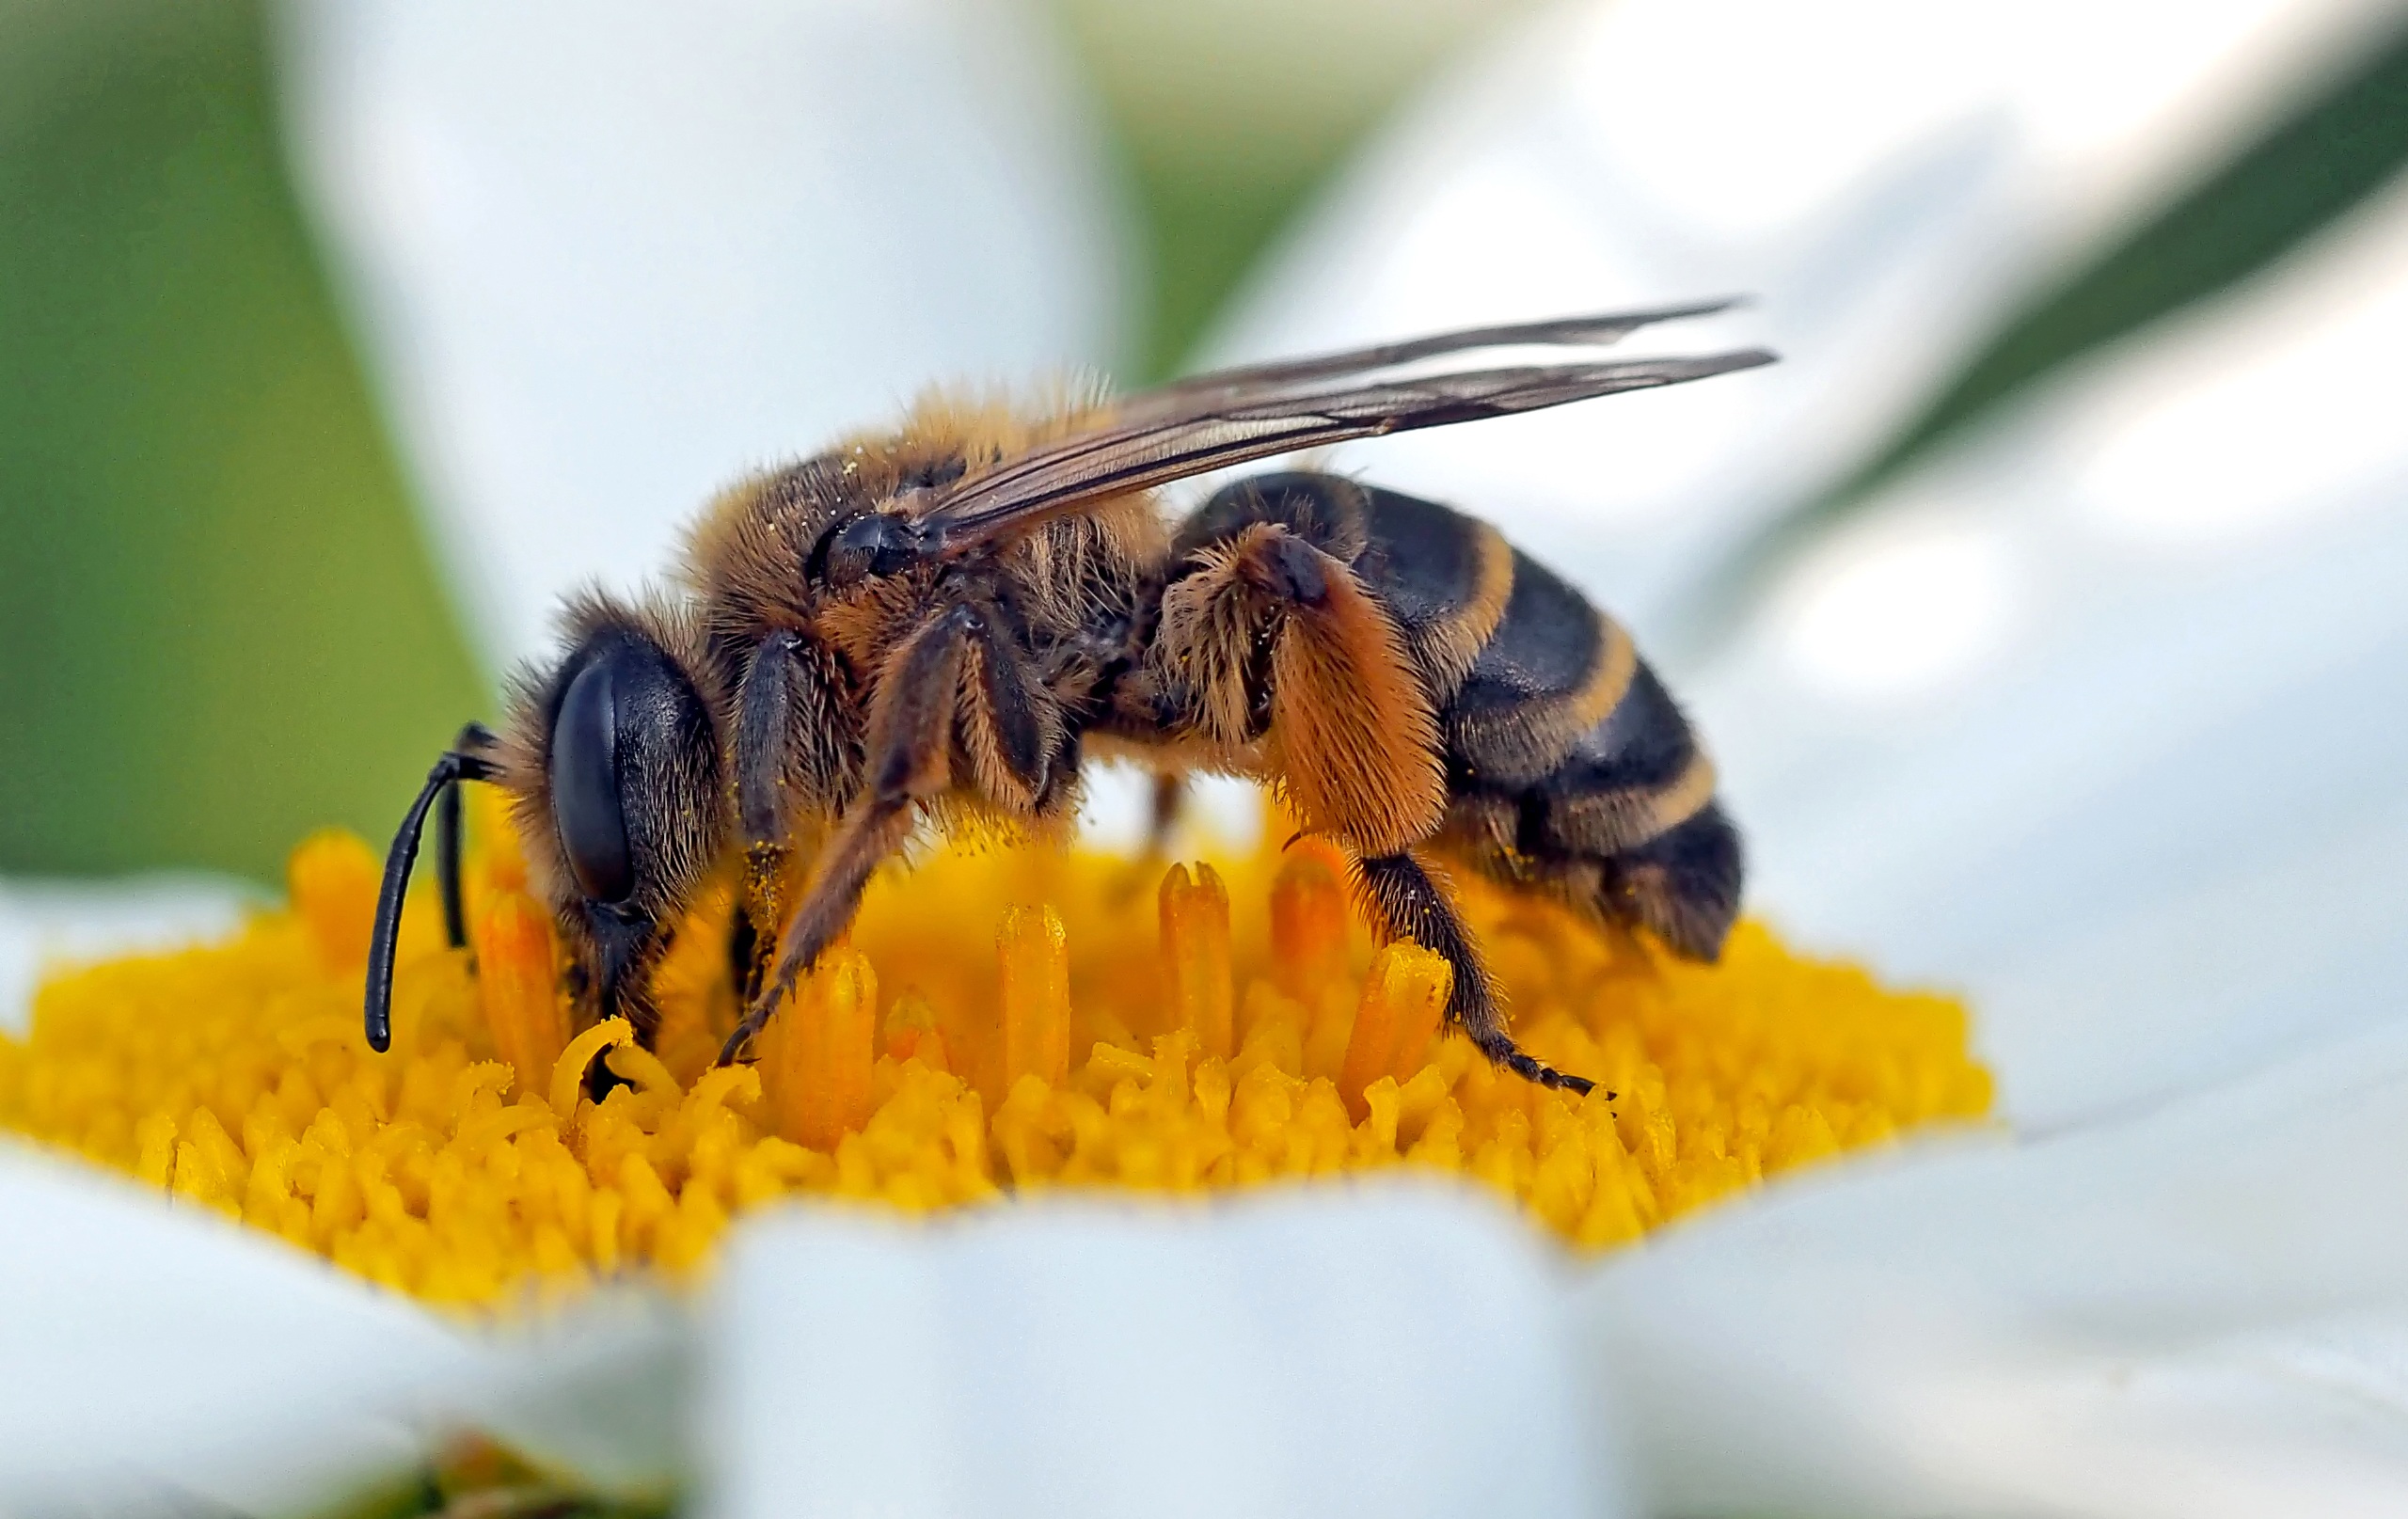
nature, plant, pollen, insect, invertebrate, bee, hornet, wasp, pest, bumblebee, nectar, macro photography, arthropod, honey bee, bee pollen, pollinator, membrane winged insect